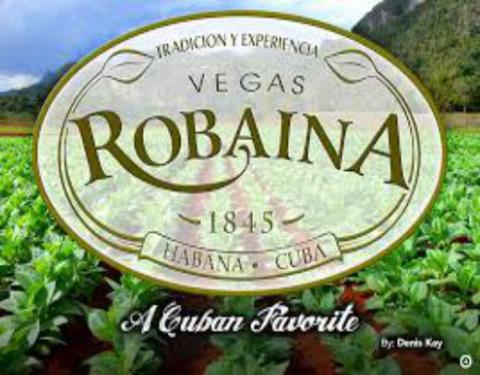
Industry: Necessities